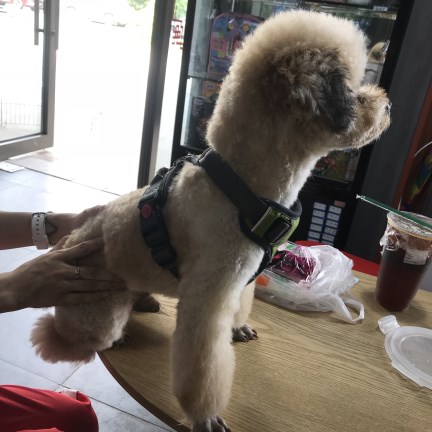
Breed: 2925-n000114-toy_poodle